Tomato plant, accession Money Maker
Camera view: bottom (45 deg); turntable rotation: 90 degrees
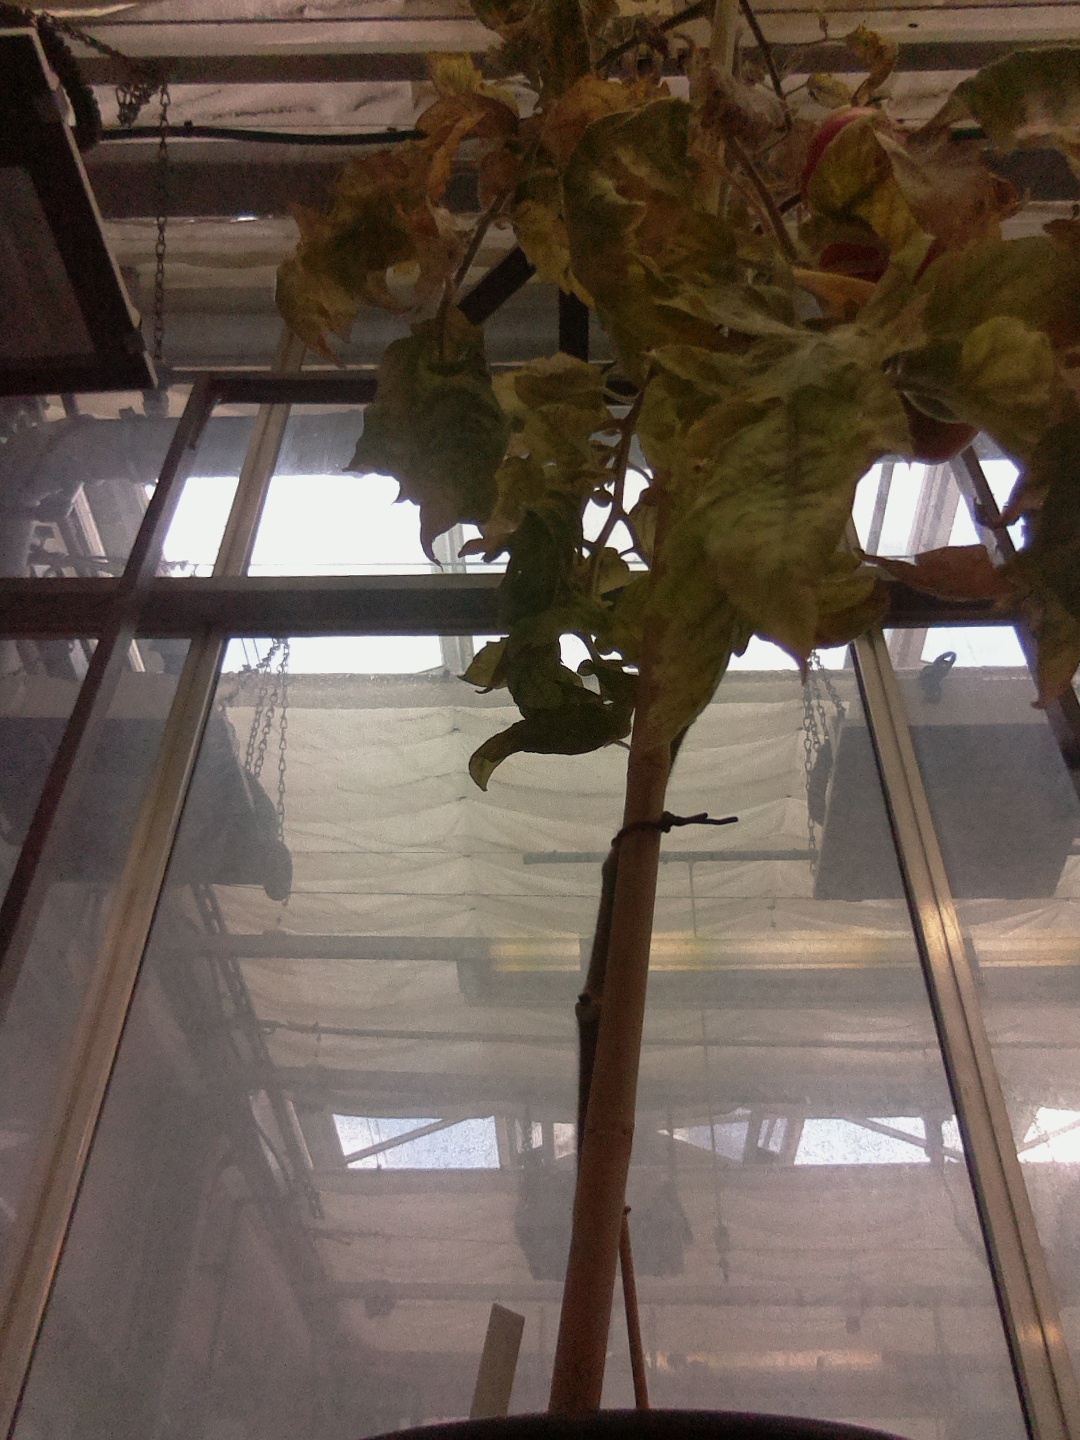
BBCH growth stage 88: 80%-90% of fruits show typical fully ripe color